William E. Hess

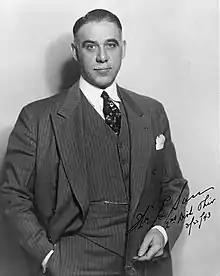
circa 1943

William Emil Hess (February 13, 1898 – July 14, 1986) was an American lawyer and politician who served three lengthy, non-consecutive stints as a Republican and a U.S. Representative from Ohio between 1929 and 1961.